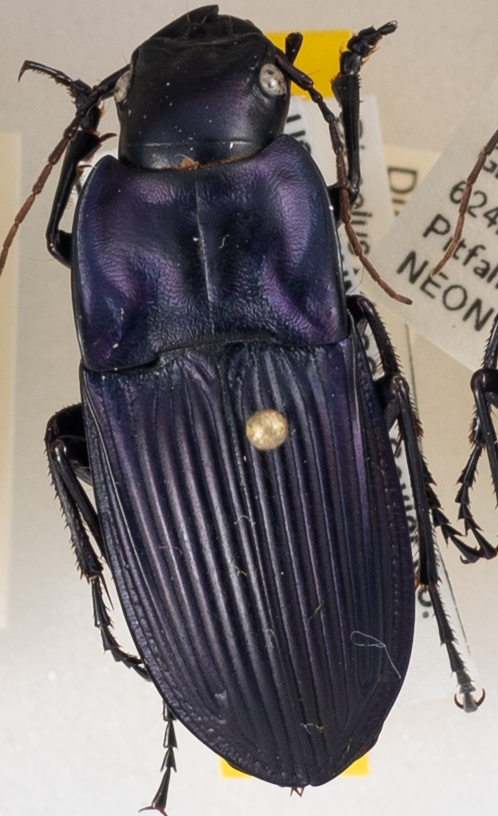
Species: Dicaelus purpuratus purpuratus
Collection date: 2019-07-23
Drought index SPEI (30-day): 1.224
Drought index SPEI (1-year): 2.09
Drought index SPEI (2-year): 2.09